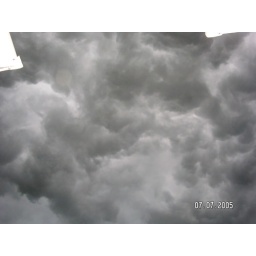
Tornadic cloud passing over our house 3